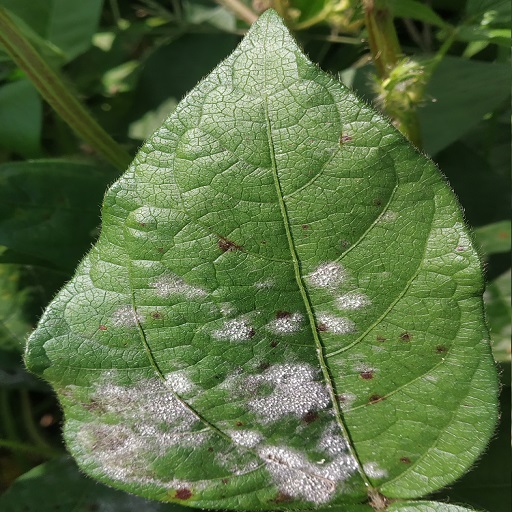
Label: Powdery Mildew